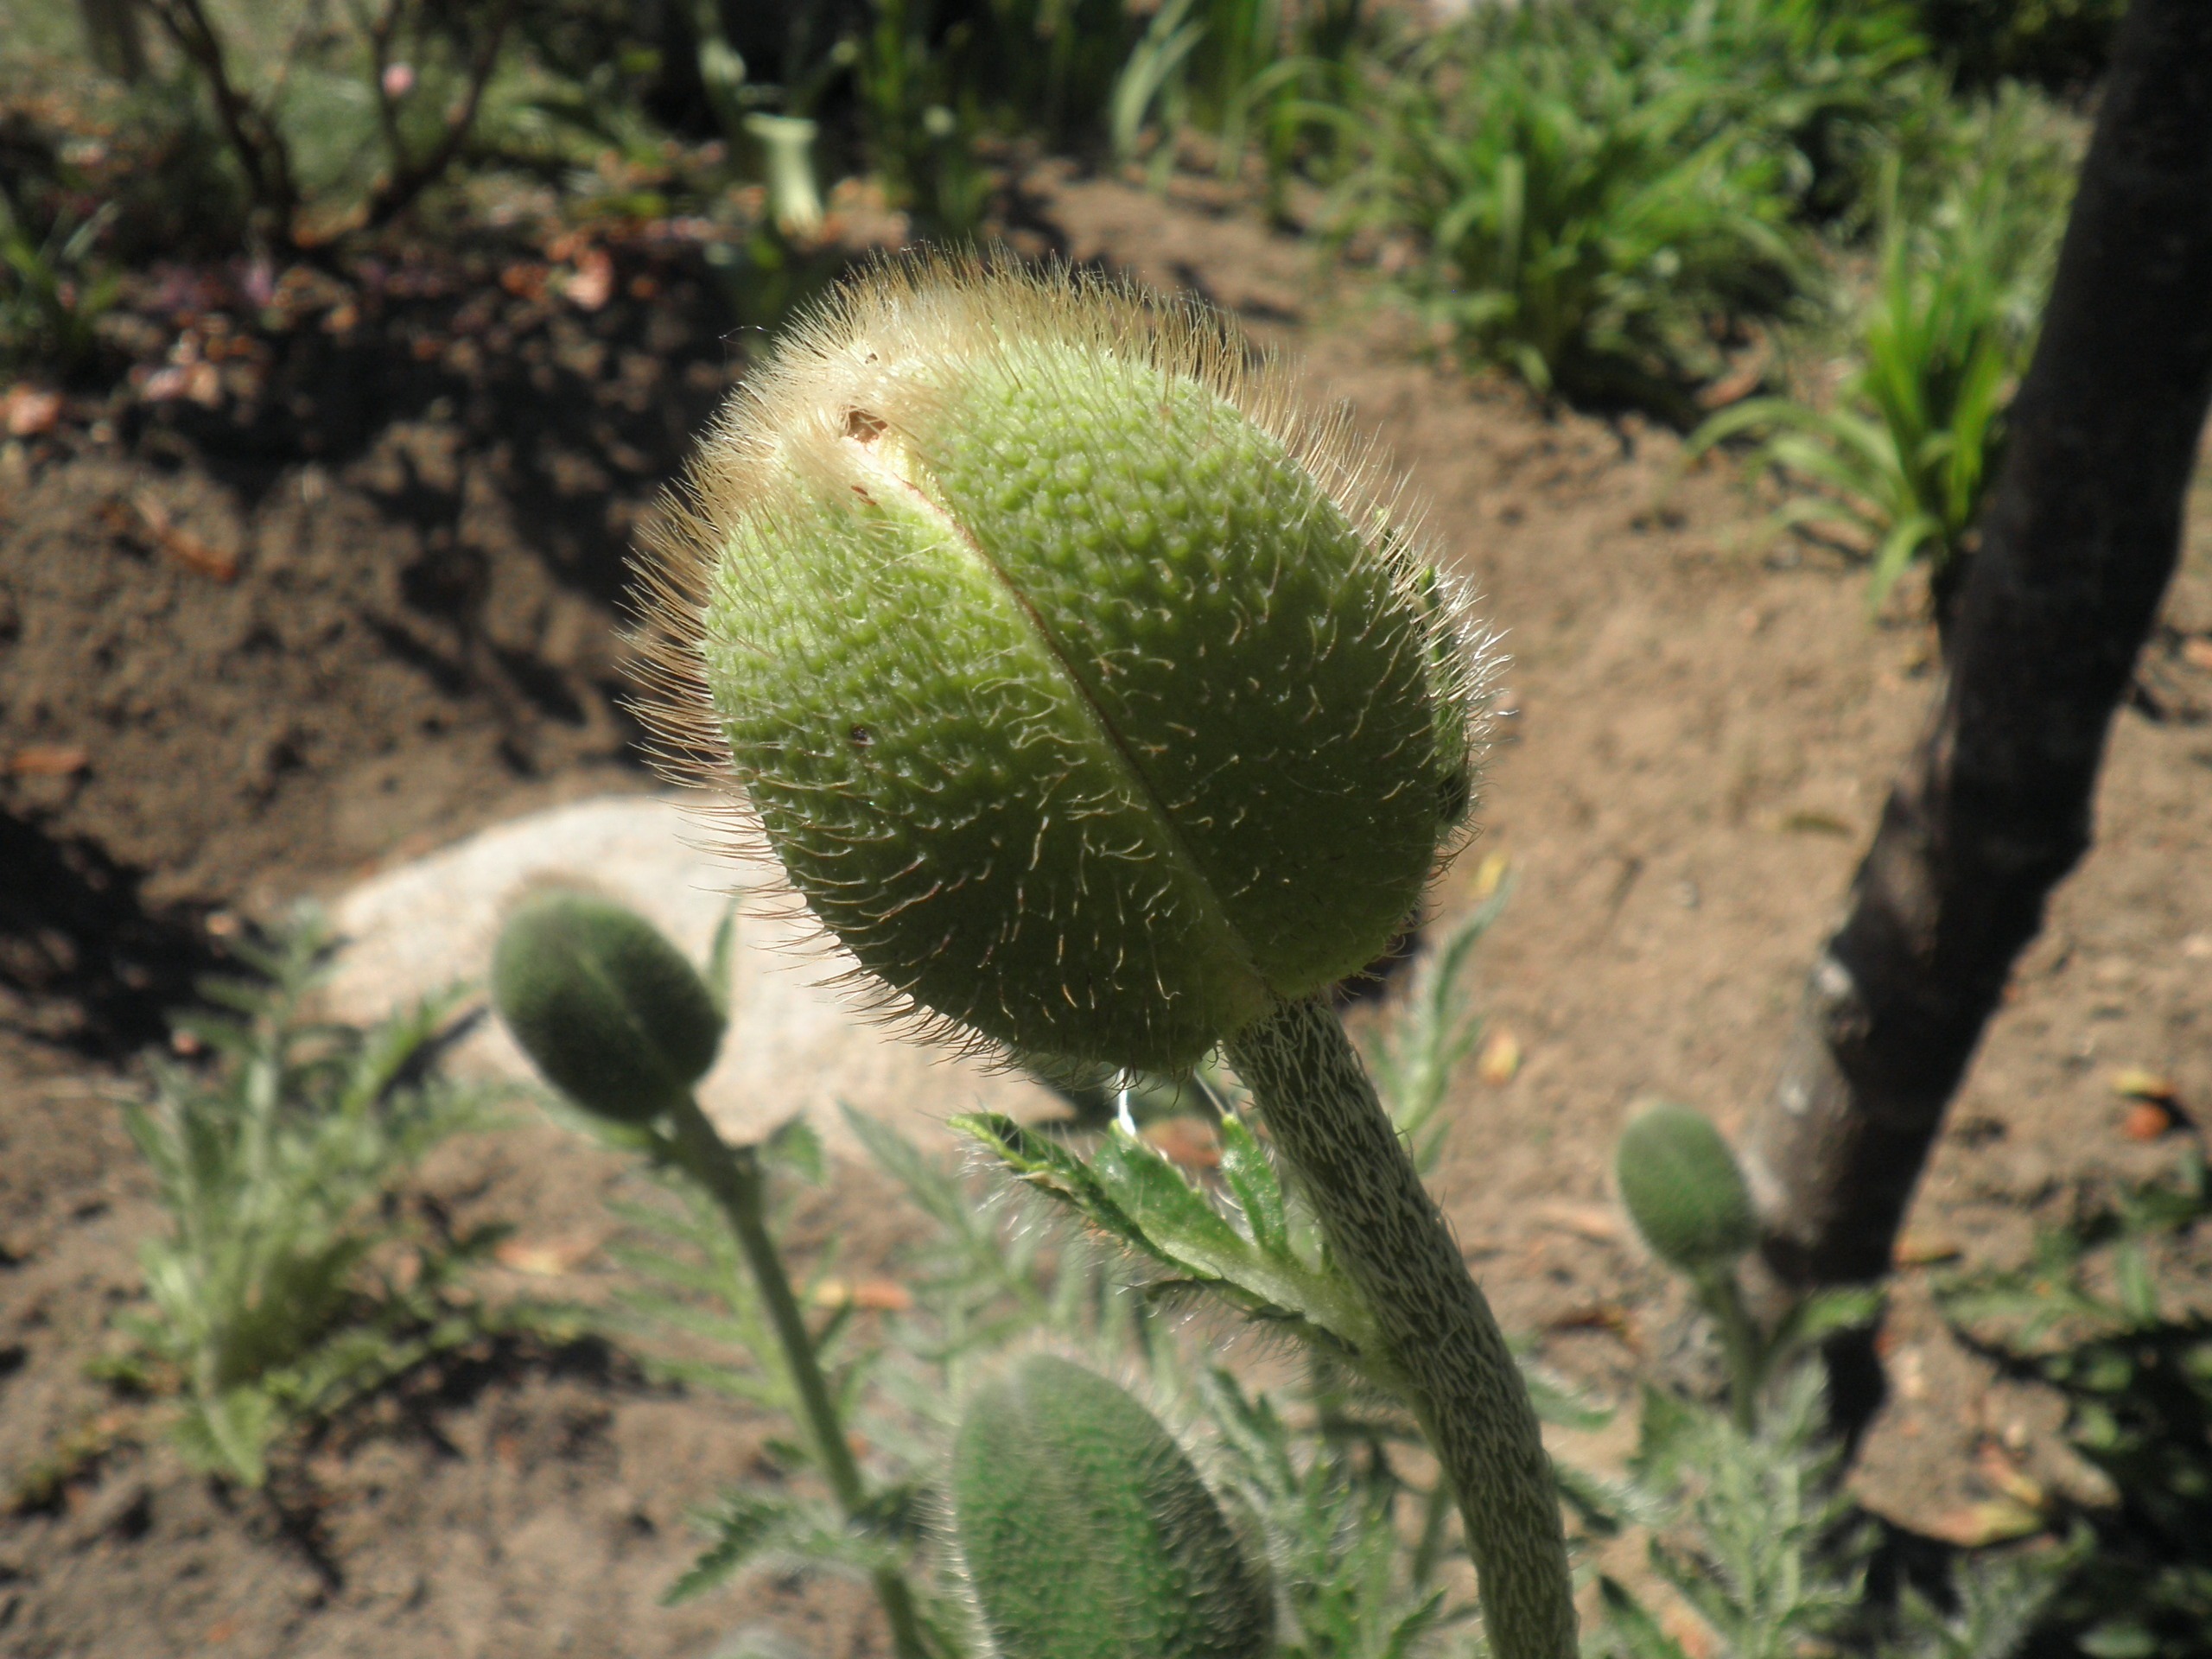
nature, plant, flower, food, green, produce, botany, garden, flora, hairy, poppy, bud, flower garden, macro photography, flowering plant, daisy family, plant stem, land plant, thorns spines and prickles